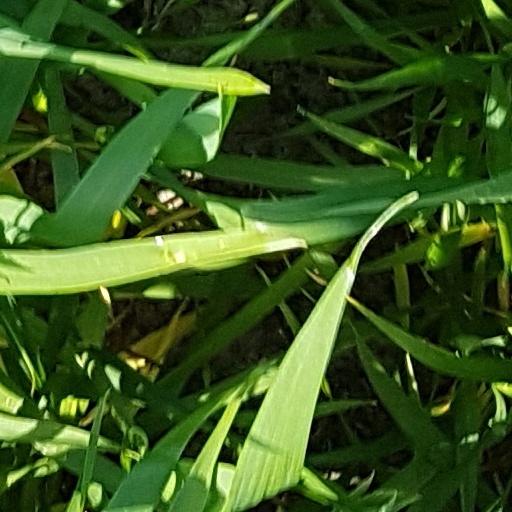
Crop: wheat